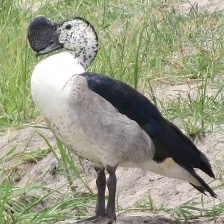
Species: KNOB BILLED DUCK
Scientific name: SARKIDIORNIS MELANOTOS
ImageNet parent category: drake